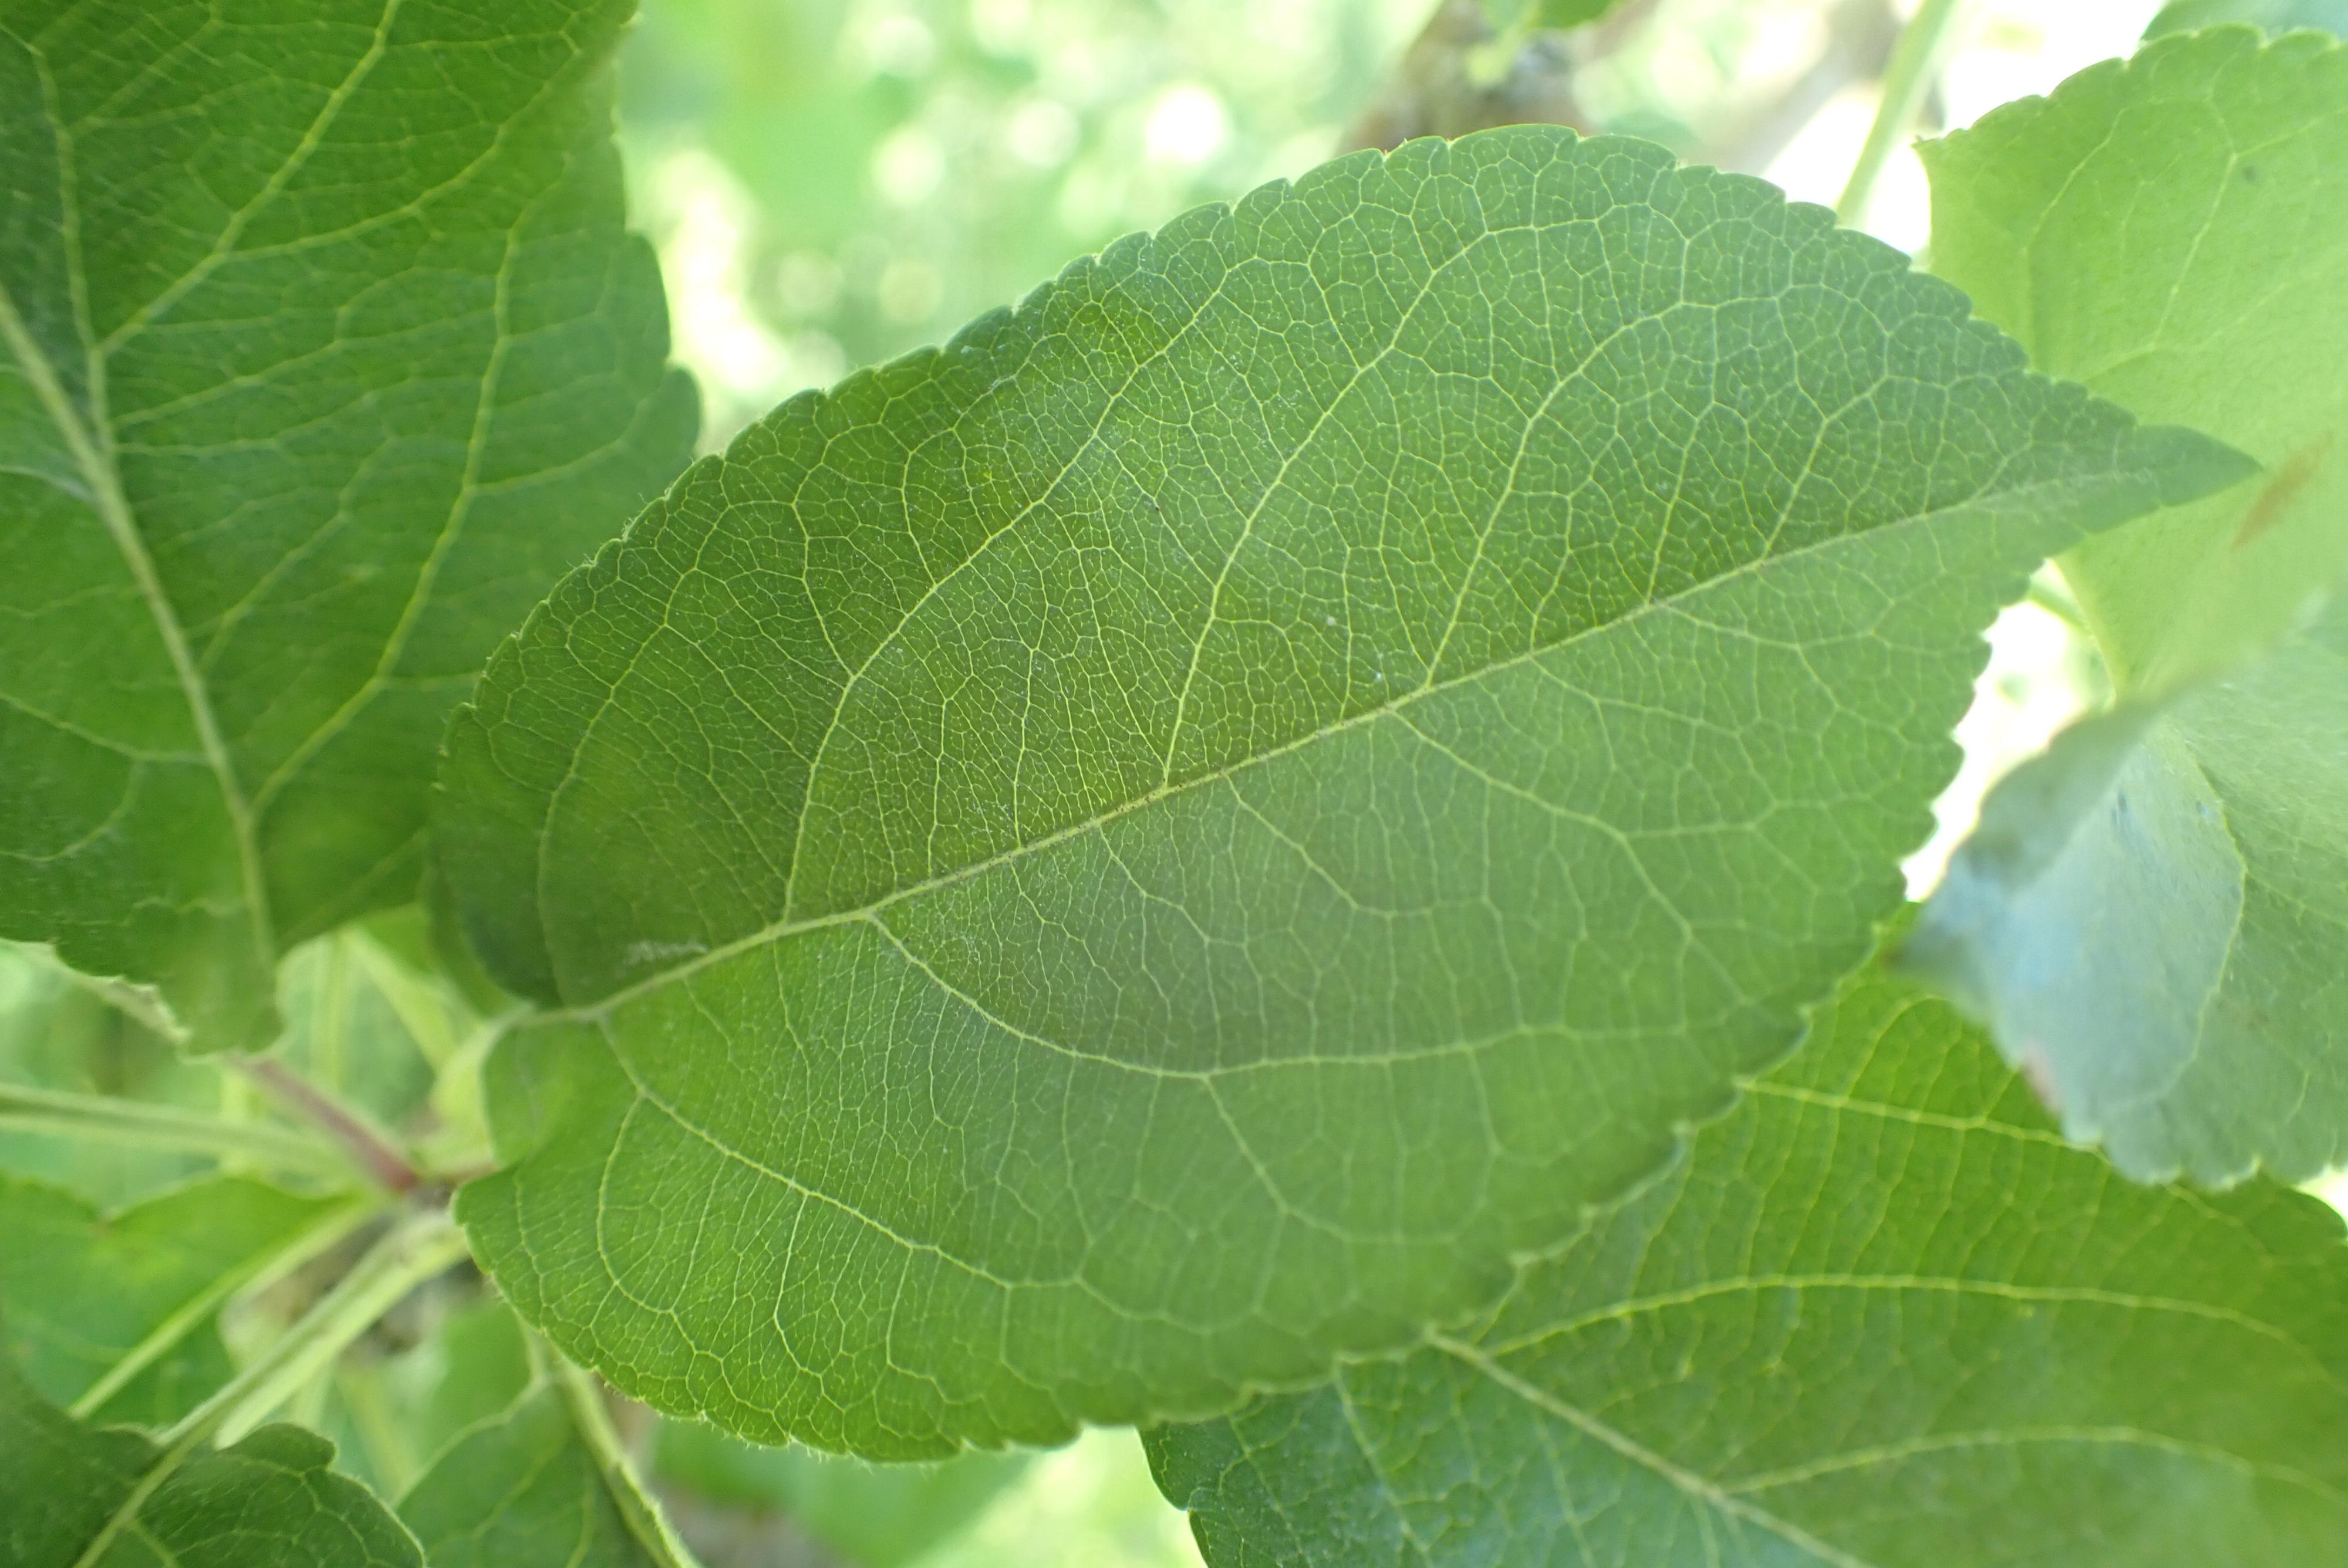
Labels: healthy